Car Battler Joe

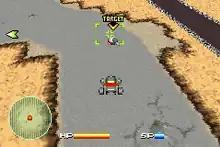
Gameplay screenshot

The player, taking the role of 16-year-old Joe, must earn money by battling to buy parts for his car to make it stronger.